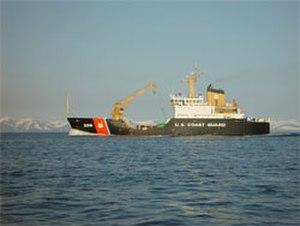
La liste des navires de l'United States Coast Guard est une liste de tous les navires de l'United States Coast Guard à avoir été en service au cours de son histoire. Les navires sont regroupés en fonction de leur classe et de leur taille.